Teleférico do Alemão

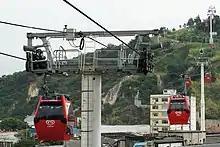
Many gondolas in operation

Teleférico do Alemão was a gondola lift service operating in Rio de Janeiro, Brazil. The service opened on 7 July 2011 and closed in September 2016, following the withdrawal of state funding. The line operated between and Complexo do Alemão, with a total of six stations along the route. The duration of a single ride from start to finish was 16 minutes.